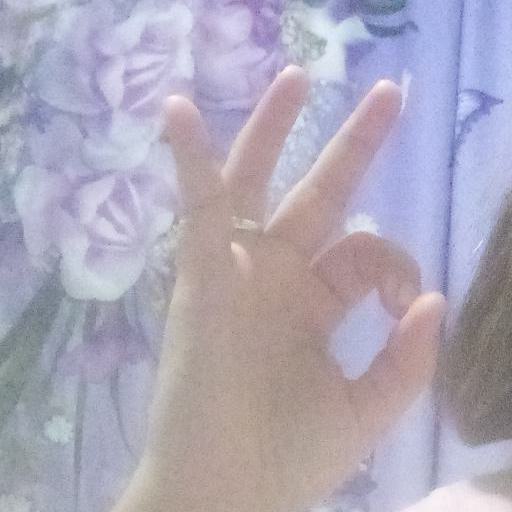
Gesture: ok